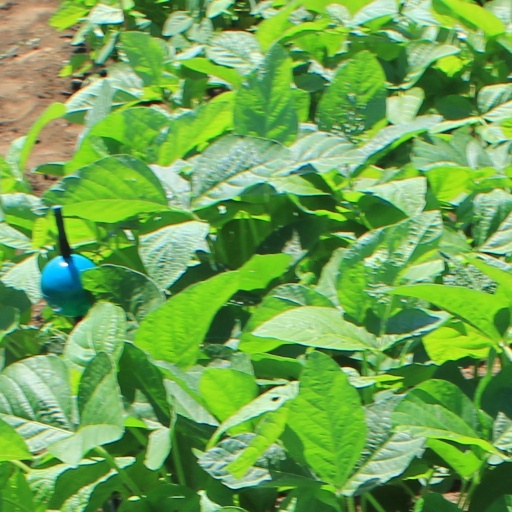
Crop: soybean